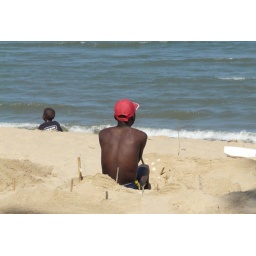
Slui takes pride of place in his sand car creation.